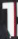
Number: 1